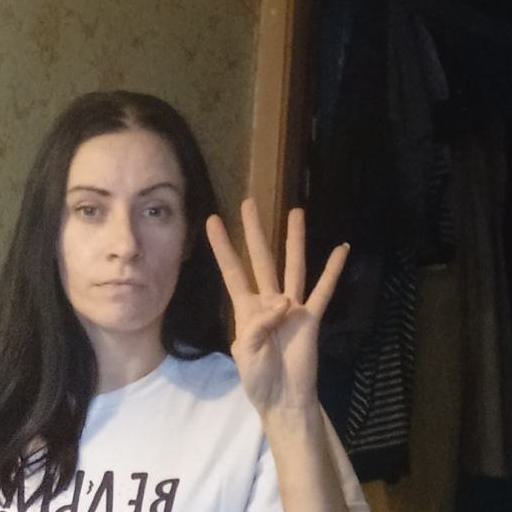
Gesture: four